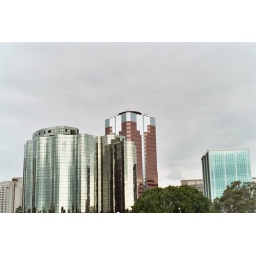
the pretty buildings as seen from the roof of the parking structure in long beach